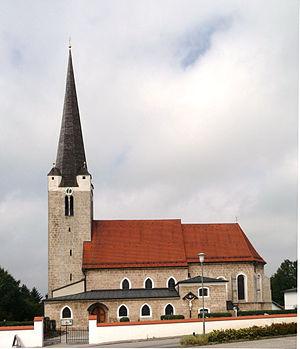
Oberneukirchen est une commune de Bavière, située dans l'arrondissement de Mühldorf am Inn, dans le district de Haute-Bavière.